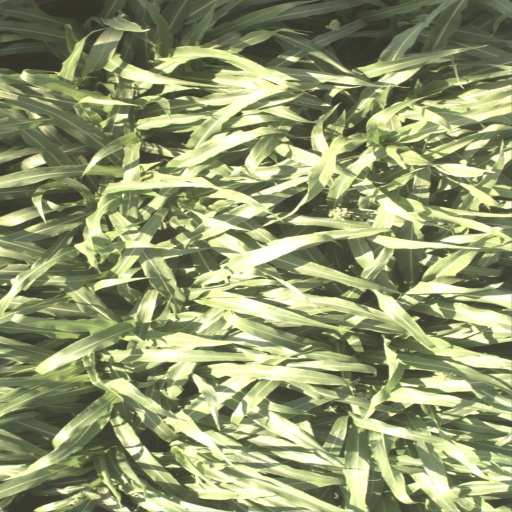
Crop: sorghum